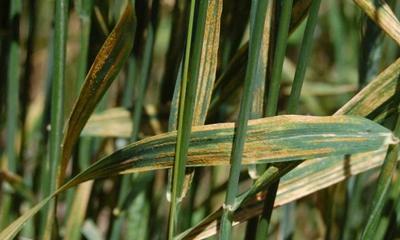
Plant: Wheat
Disease: wheat stripe rust